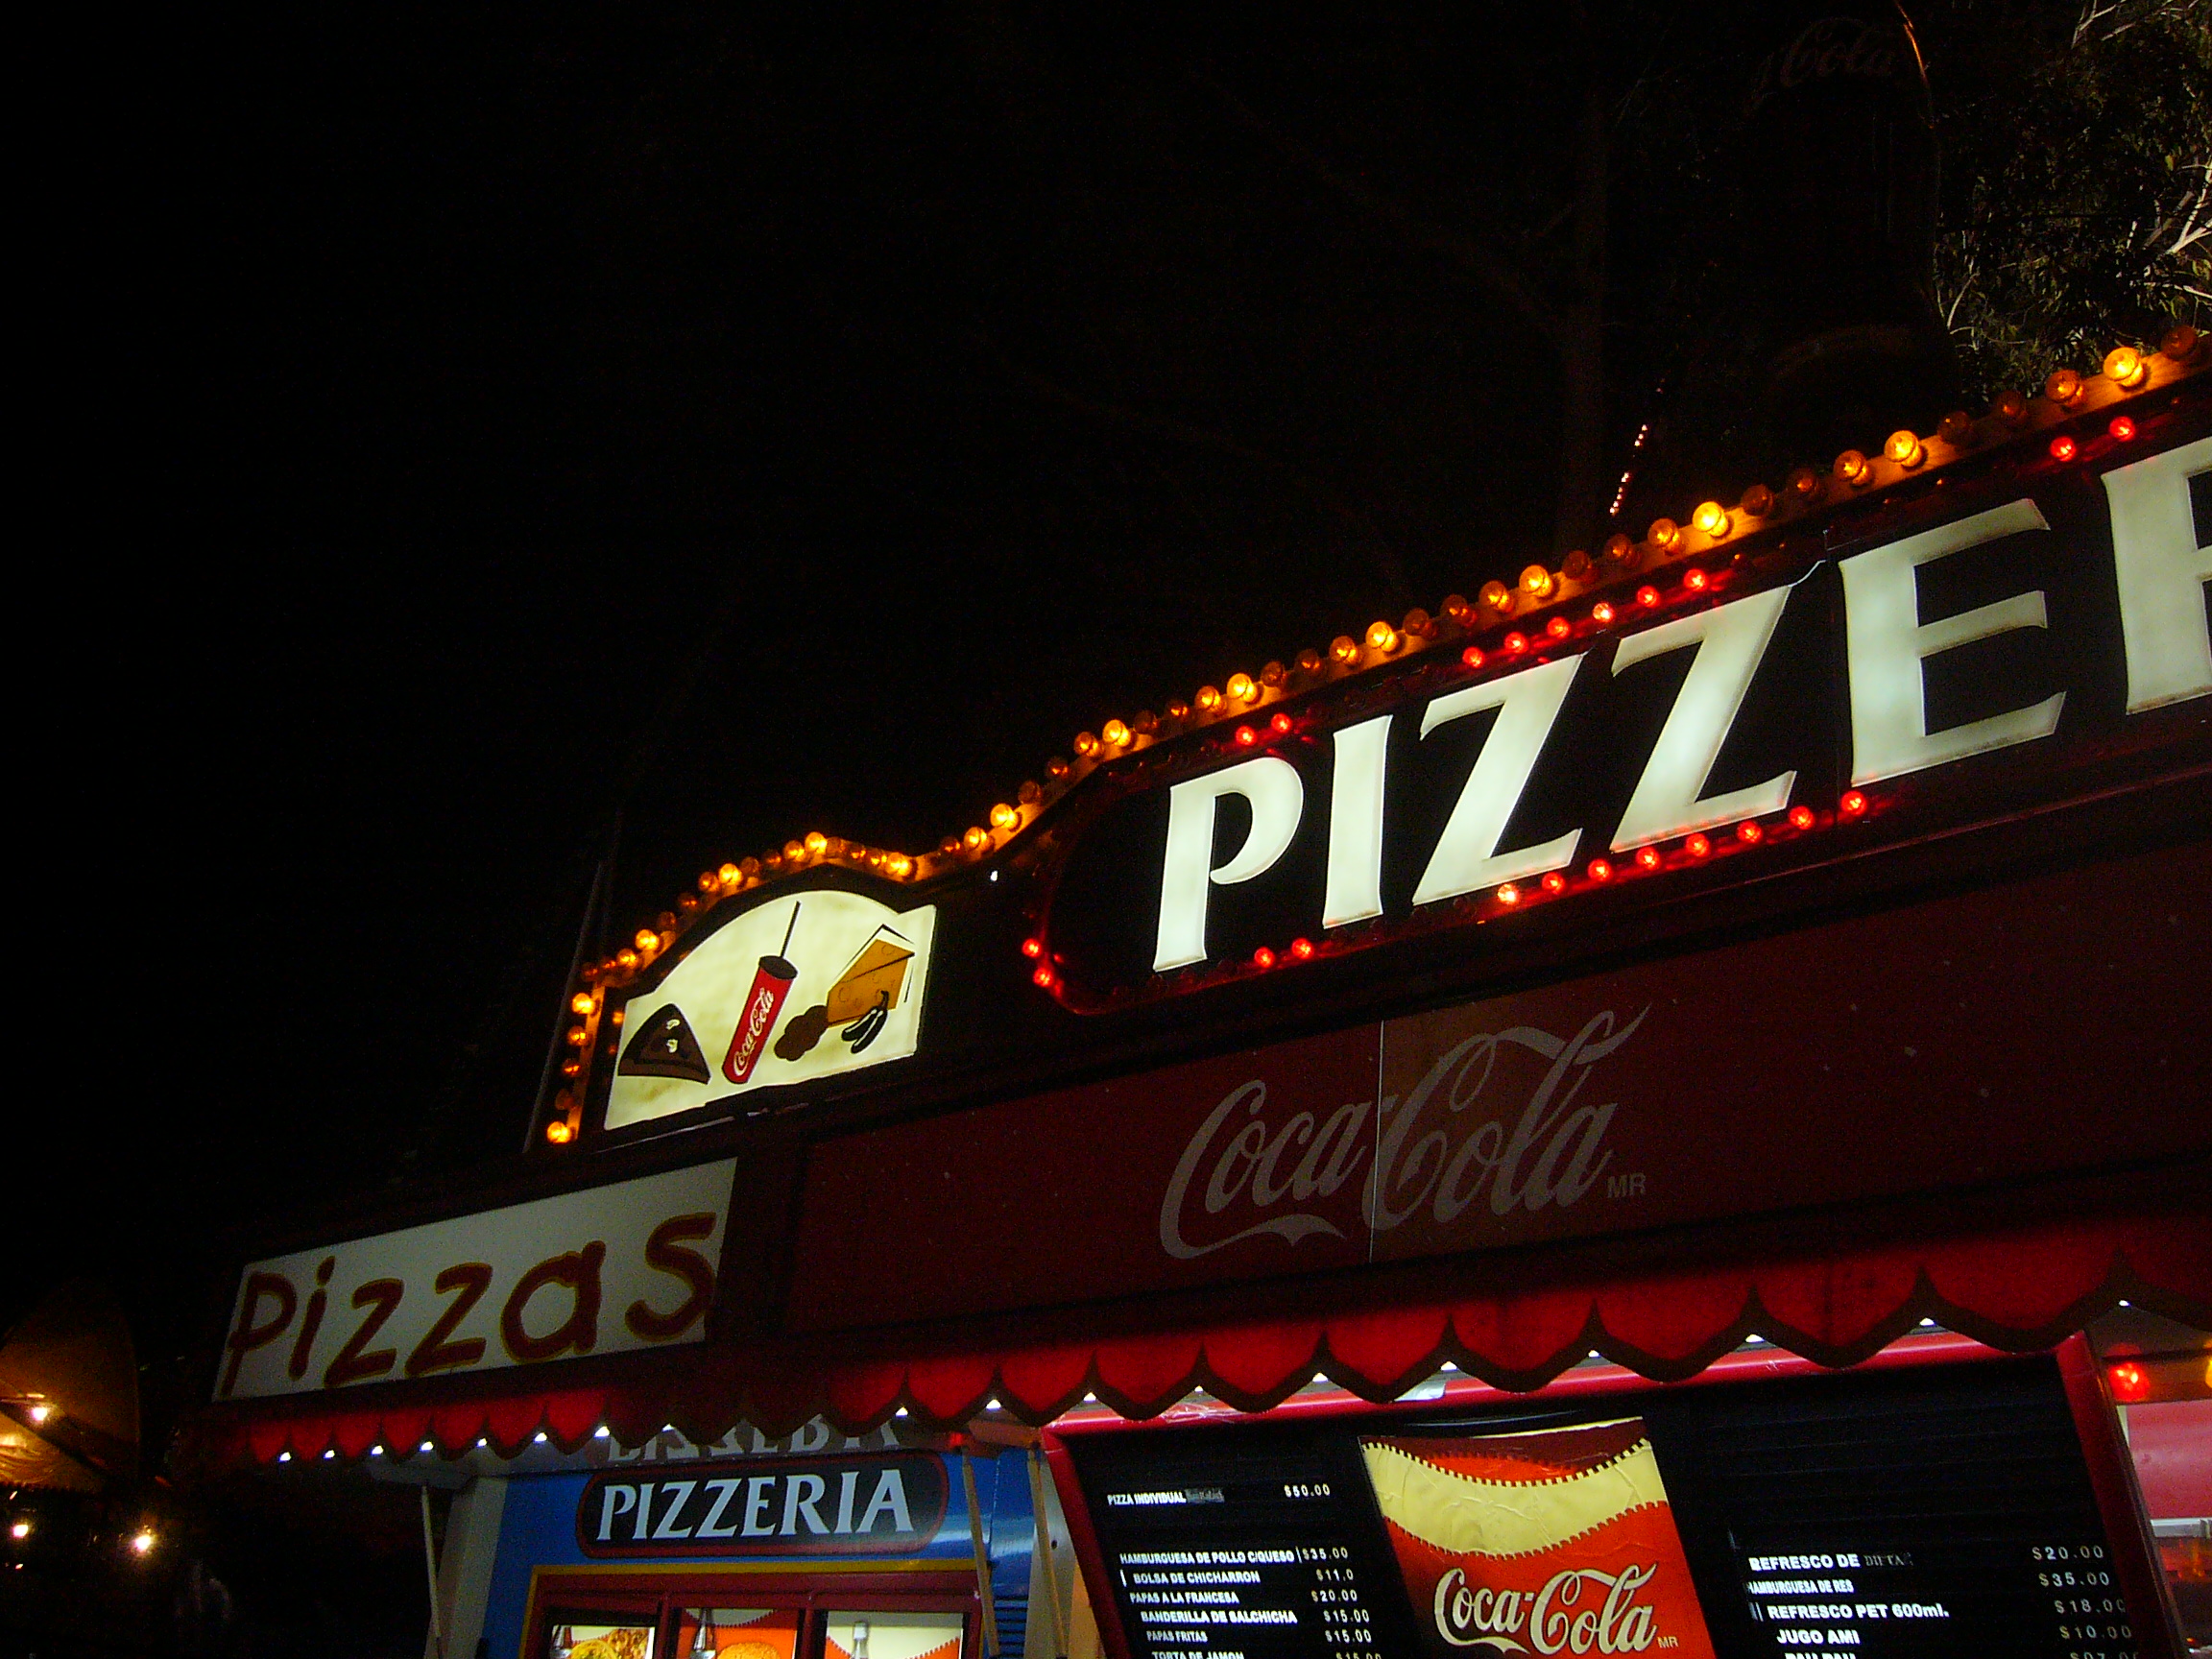
pizza, night, electronic signage, sky, neon, font, signage, building, neon sign, restaurant, city